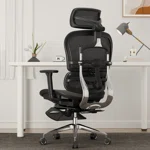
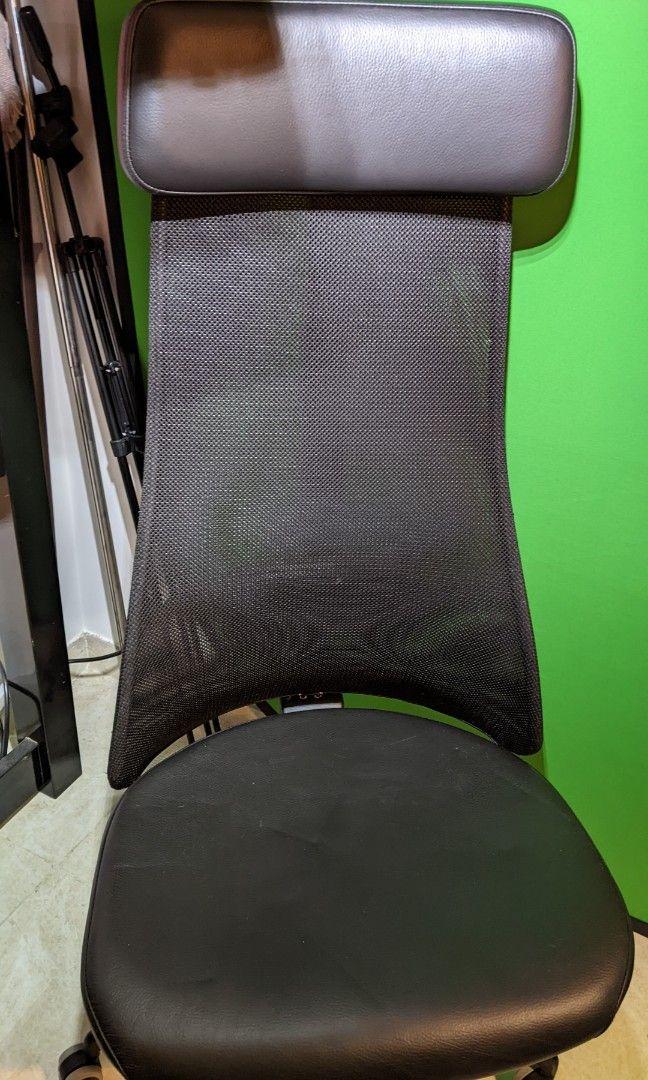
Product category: items_chair
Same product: no